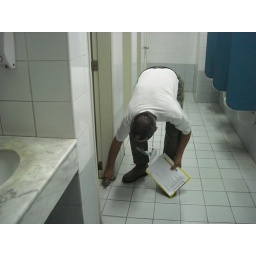
slight decay on base one door jamb in cr no. 5m